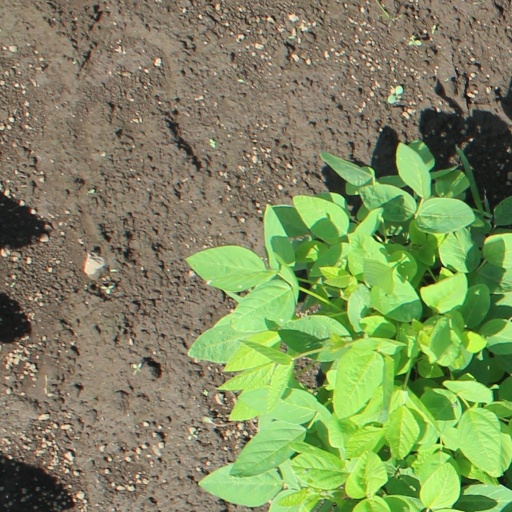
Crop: soybean